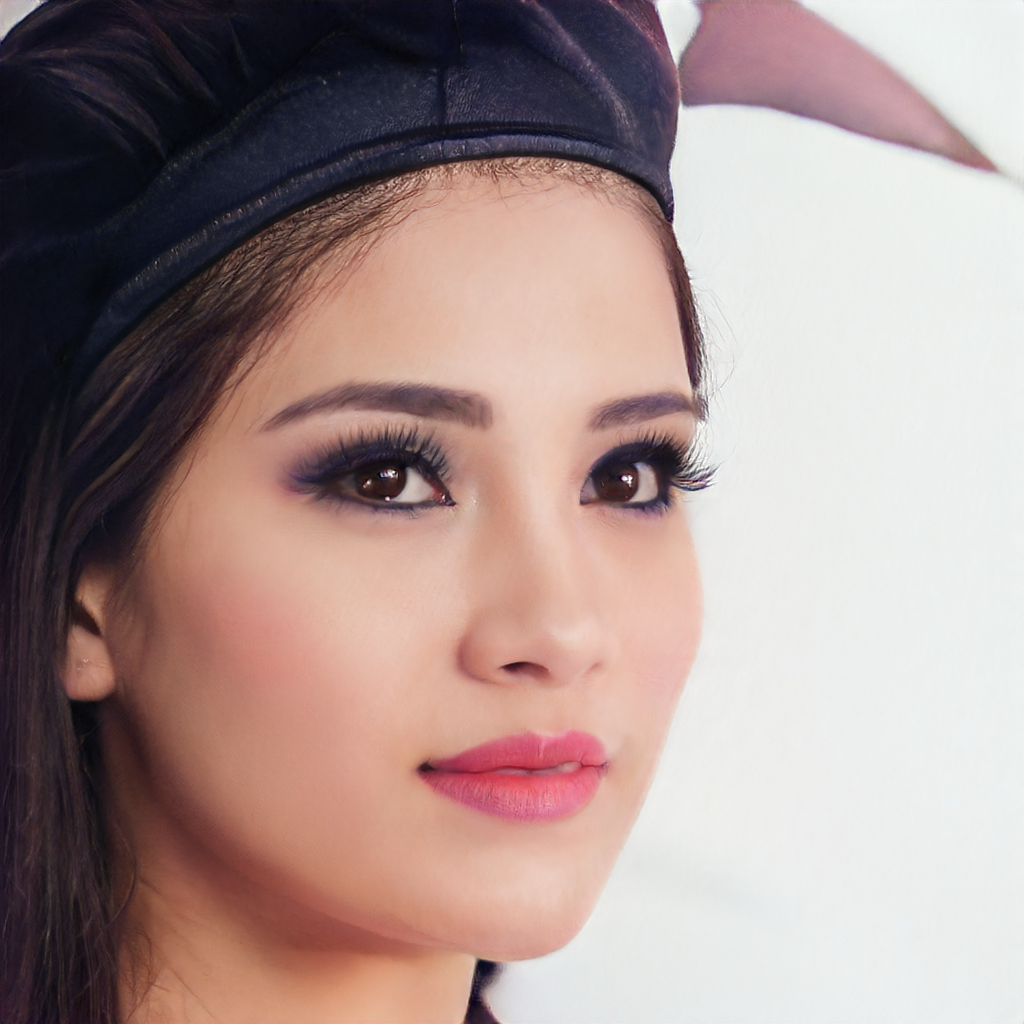
Label: Colored